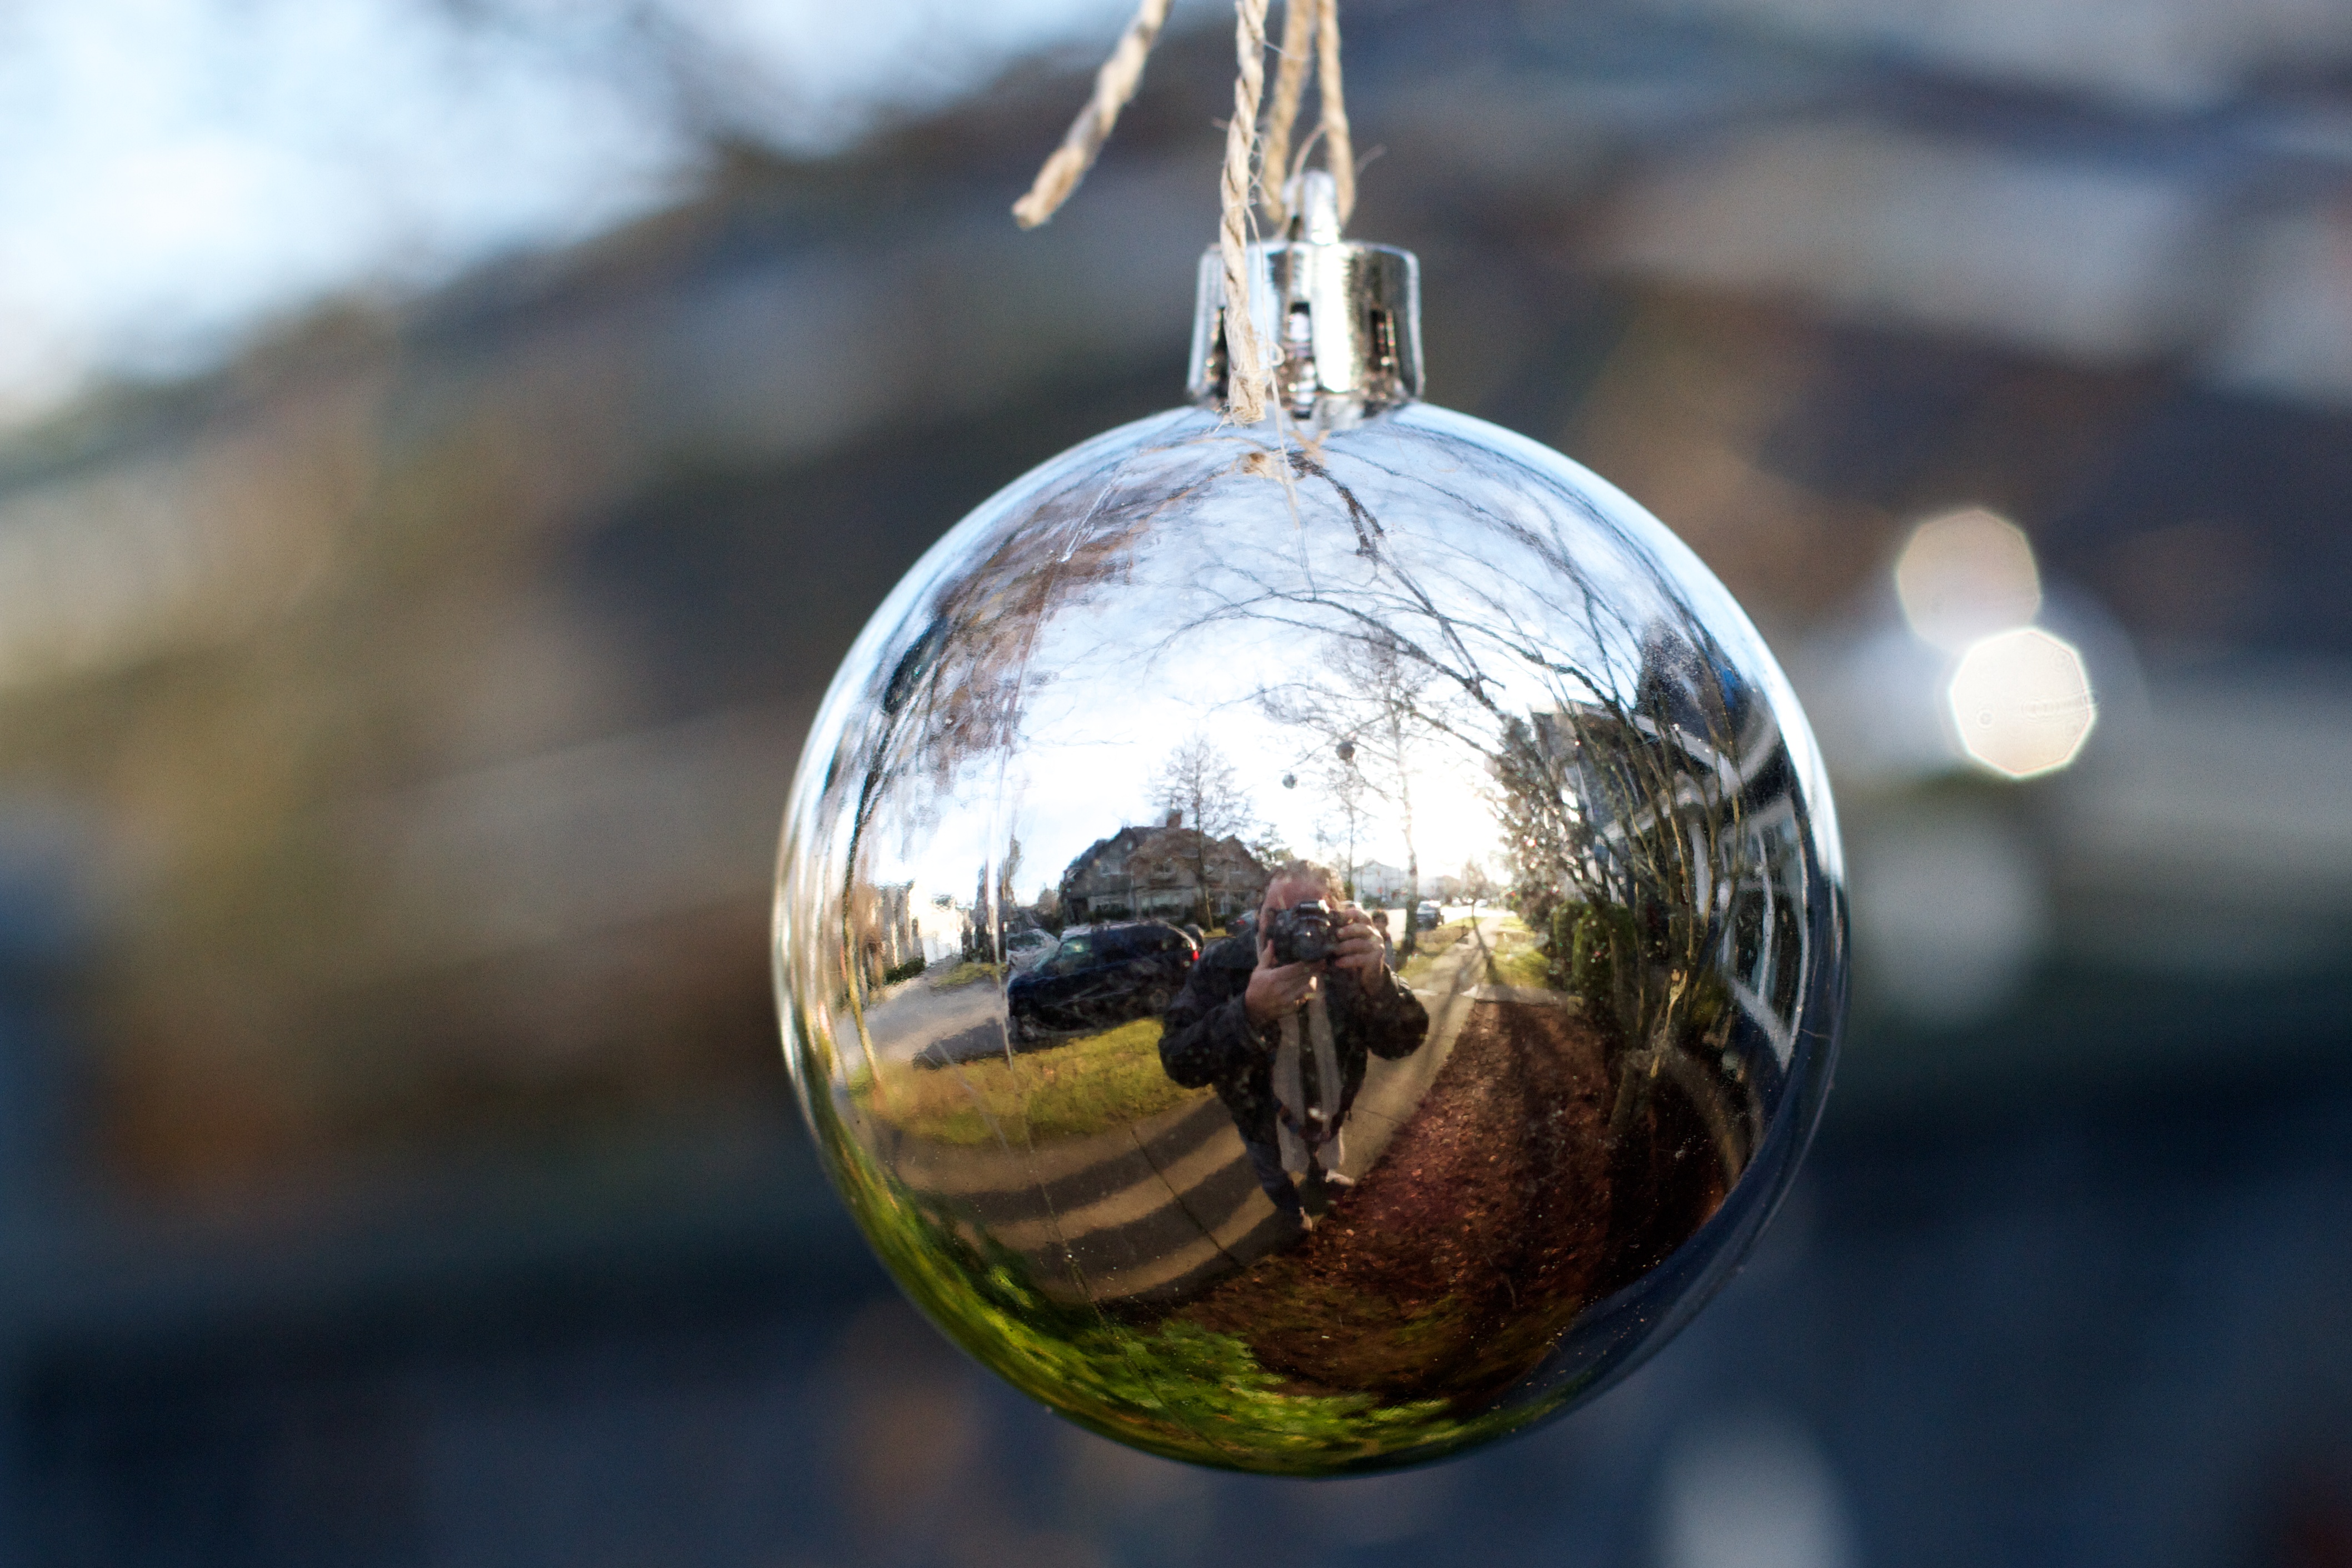
light, photography, glass, reflection, lighting, close up, ball, sphere, 2014365, macro photography